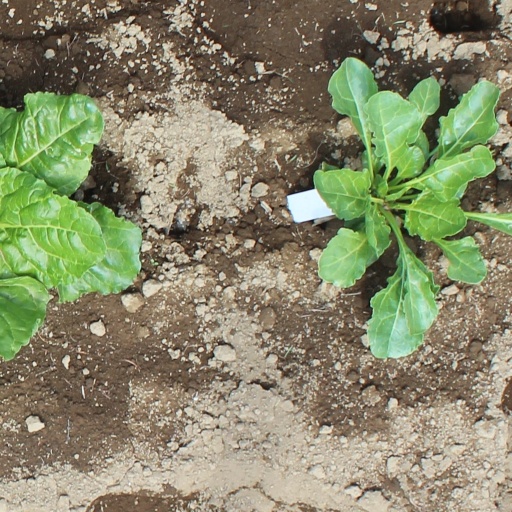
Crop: sugar beet